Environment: real
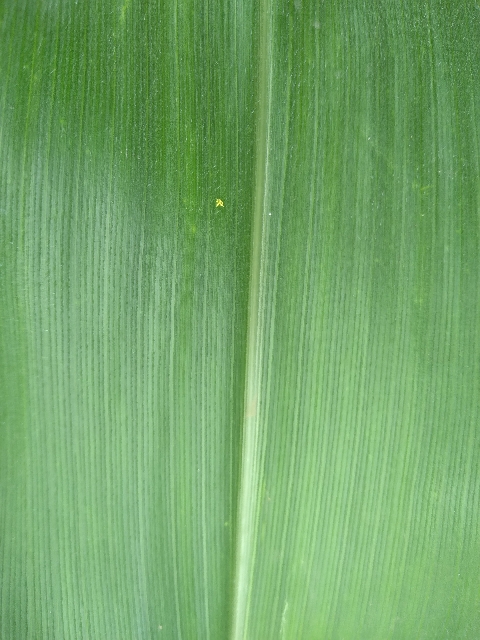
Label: healthy